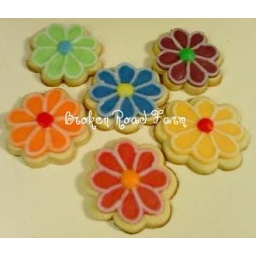
Daisy Sugar cookies in a cute colorful assortment.